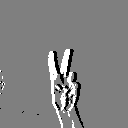
ASL letter: v